Original Tommy's

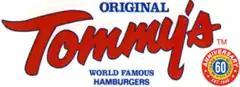
Older logo.

Original Tommy's, previously known as Original Tommy's World Famous Hamburgers, is a fast food hamburger restaurant chain in the Los Angeles metropolitan area. It is known for its hamburgers and chili burgers.